Vasek Pospisil

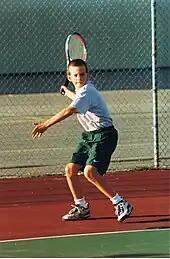
A young Pospisil training on his home court in Vernon, British Columbia

Vasek was born on June 23, 1990, in Vernon, British Columbia, to Miloš and Mila. In 1988, before Vasek was born, his parents and older brothers unlawfully drove from Czechoslovakia to Austria to escape the Communist regime. Before moving, Miloš worked as the plant manager of a dairy factory, and Mila taught in a kindergarten. Both had experience playing recreational sports such as tennis with their sons and in local tournaments.